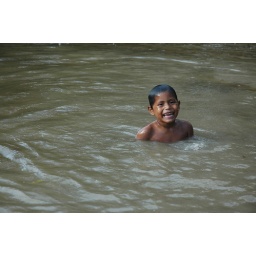
Oriel, one of the youngest boys from Puerto Alegria, swimming in the river